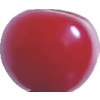
Label: cherry_sour